Sassafras Site, RI-55

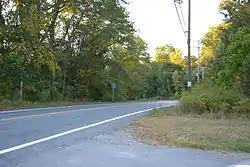

The Sassafras Site, designated RI-55, is a prehistoric archaeological site in Albion, a village of Lincoln, Rhode Island. The site was discovered by archaeologists while surveying an area for a potential replacement for the Albion Street bridge, which spans the Blackstone River between Lincoln and Cumberland. The site encompasses a regionally significant quartz stone tool workshop.